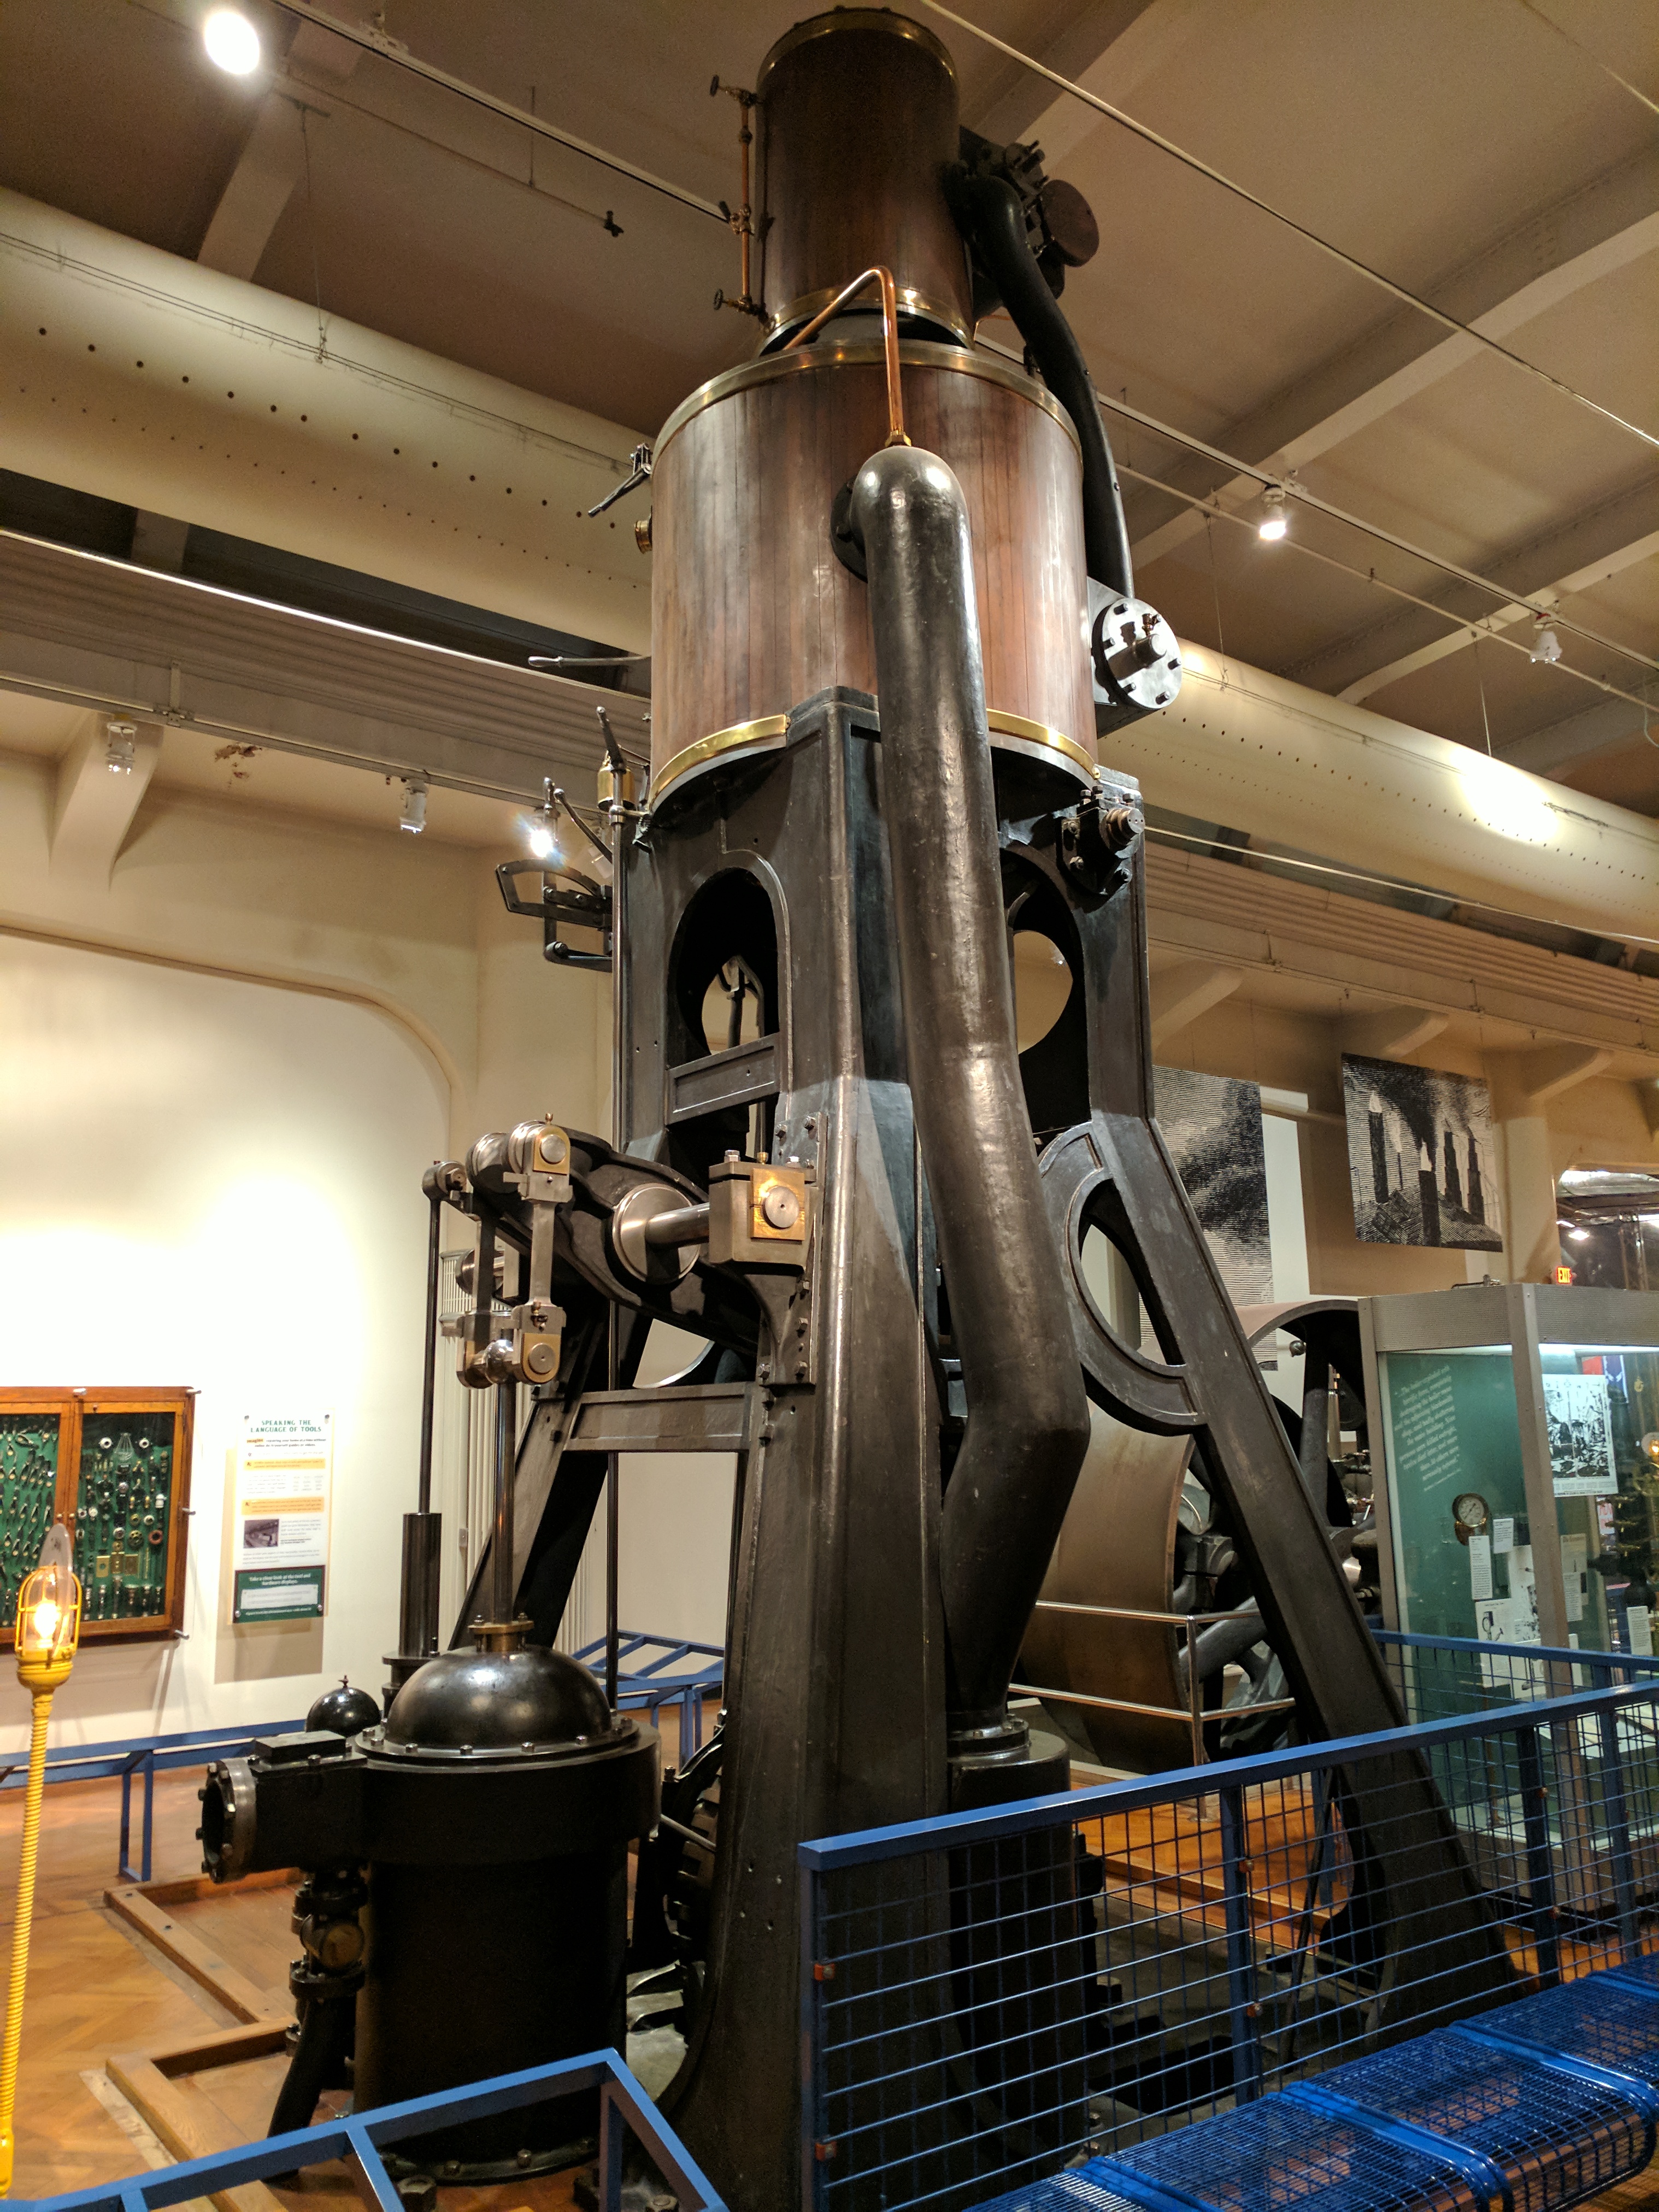
ford, museum, car, cars, auto, automobile, automobiles, machine, machines, truck, trucks, tractor, tractors, plane, planes, train, trains, tourist attraction, machine tool, industry, maritime museum, metal, building